Slavcho Atanasov

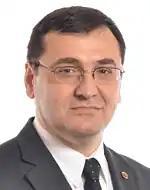

Slavcho Atanasov (born 14 February 1968 in Karlovo) is a Bulgarian politician, member of IMRO-BNM and mayor of Plovdiv (2007–2011).